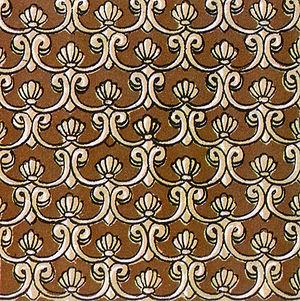
En architecture, un ornement est une partie décorative utilisée pour embellir des parties de bâtiment ou de mobilier intérieur, etc. Dans la tradition classique l'ornement se décline à partir des ordres d'architecture. Il peut être ciselé dans la pierre, le bois ou un métal précieux, formé avec du plâtre ou de l'argile, ou imprimé sur une surface comme ornement appliqué. Une grande variété de styles décoratifs de motifs a été développée pour l'architecture et les arts appliqués dont la céramique, le mobilier, la ferronnerie, l'imprimerie, le verre travaillé et les textiles.